Vavozhsky District

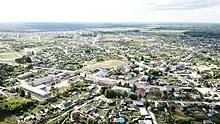
View of Vavozh

Vavozhsky District ("Vavož joros") is an administrative and municipal district (raion), one of the twenty-five in the Udmurt Republic, Russia. It is located in the southwest of the republic. The area of the district is . Its administrative center is the rural locality (a "selo") of Vavozh. Population: 17,323 (2002 Census); The population of the administrative center accounts for 35.6% of the district's total population.